Bougnat

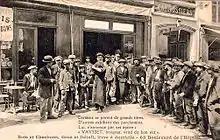
"Vins, bois et charbon" ("Wine, wood and coal"), bougnats in Paris

A bougnat was a term for a person who moved from rural France to Paris, originally from the Massif Central and more specifically from Aubrac, Margeride, Viadène, the Monts du Cantal, the Planèze of Saint-Flour and the Lot valley. After taking up the job of water-carrier (for the public baths) in the 19th century, they turned to trading in firewood and coal delivery, drinks (wine, spirits, lemonade), hostelry and sometimes had a sideline in scrap. This change of occupation went on during the Second French Empire, as Paris developed its water supply network.